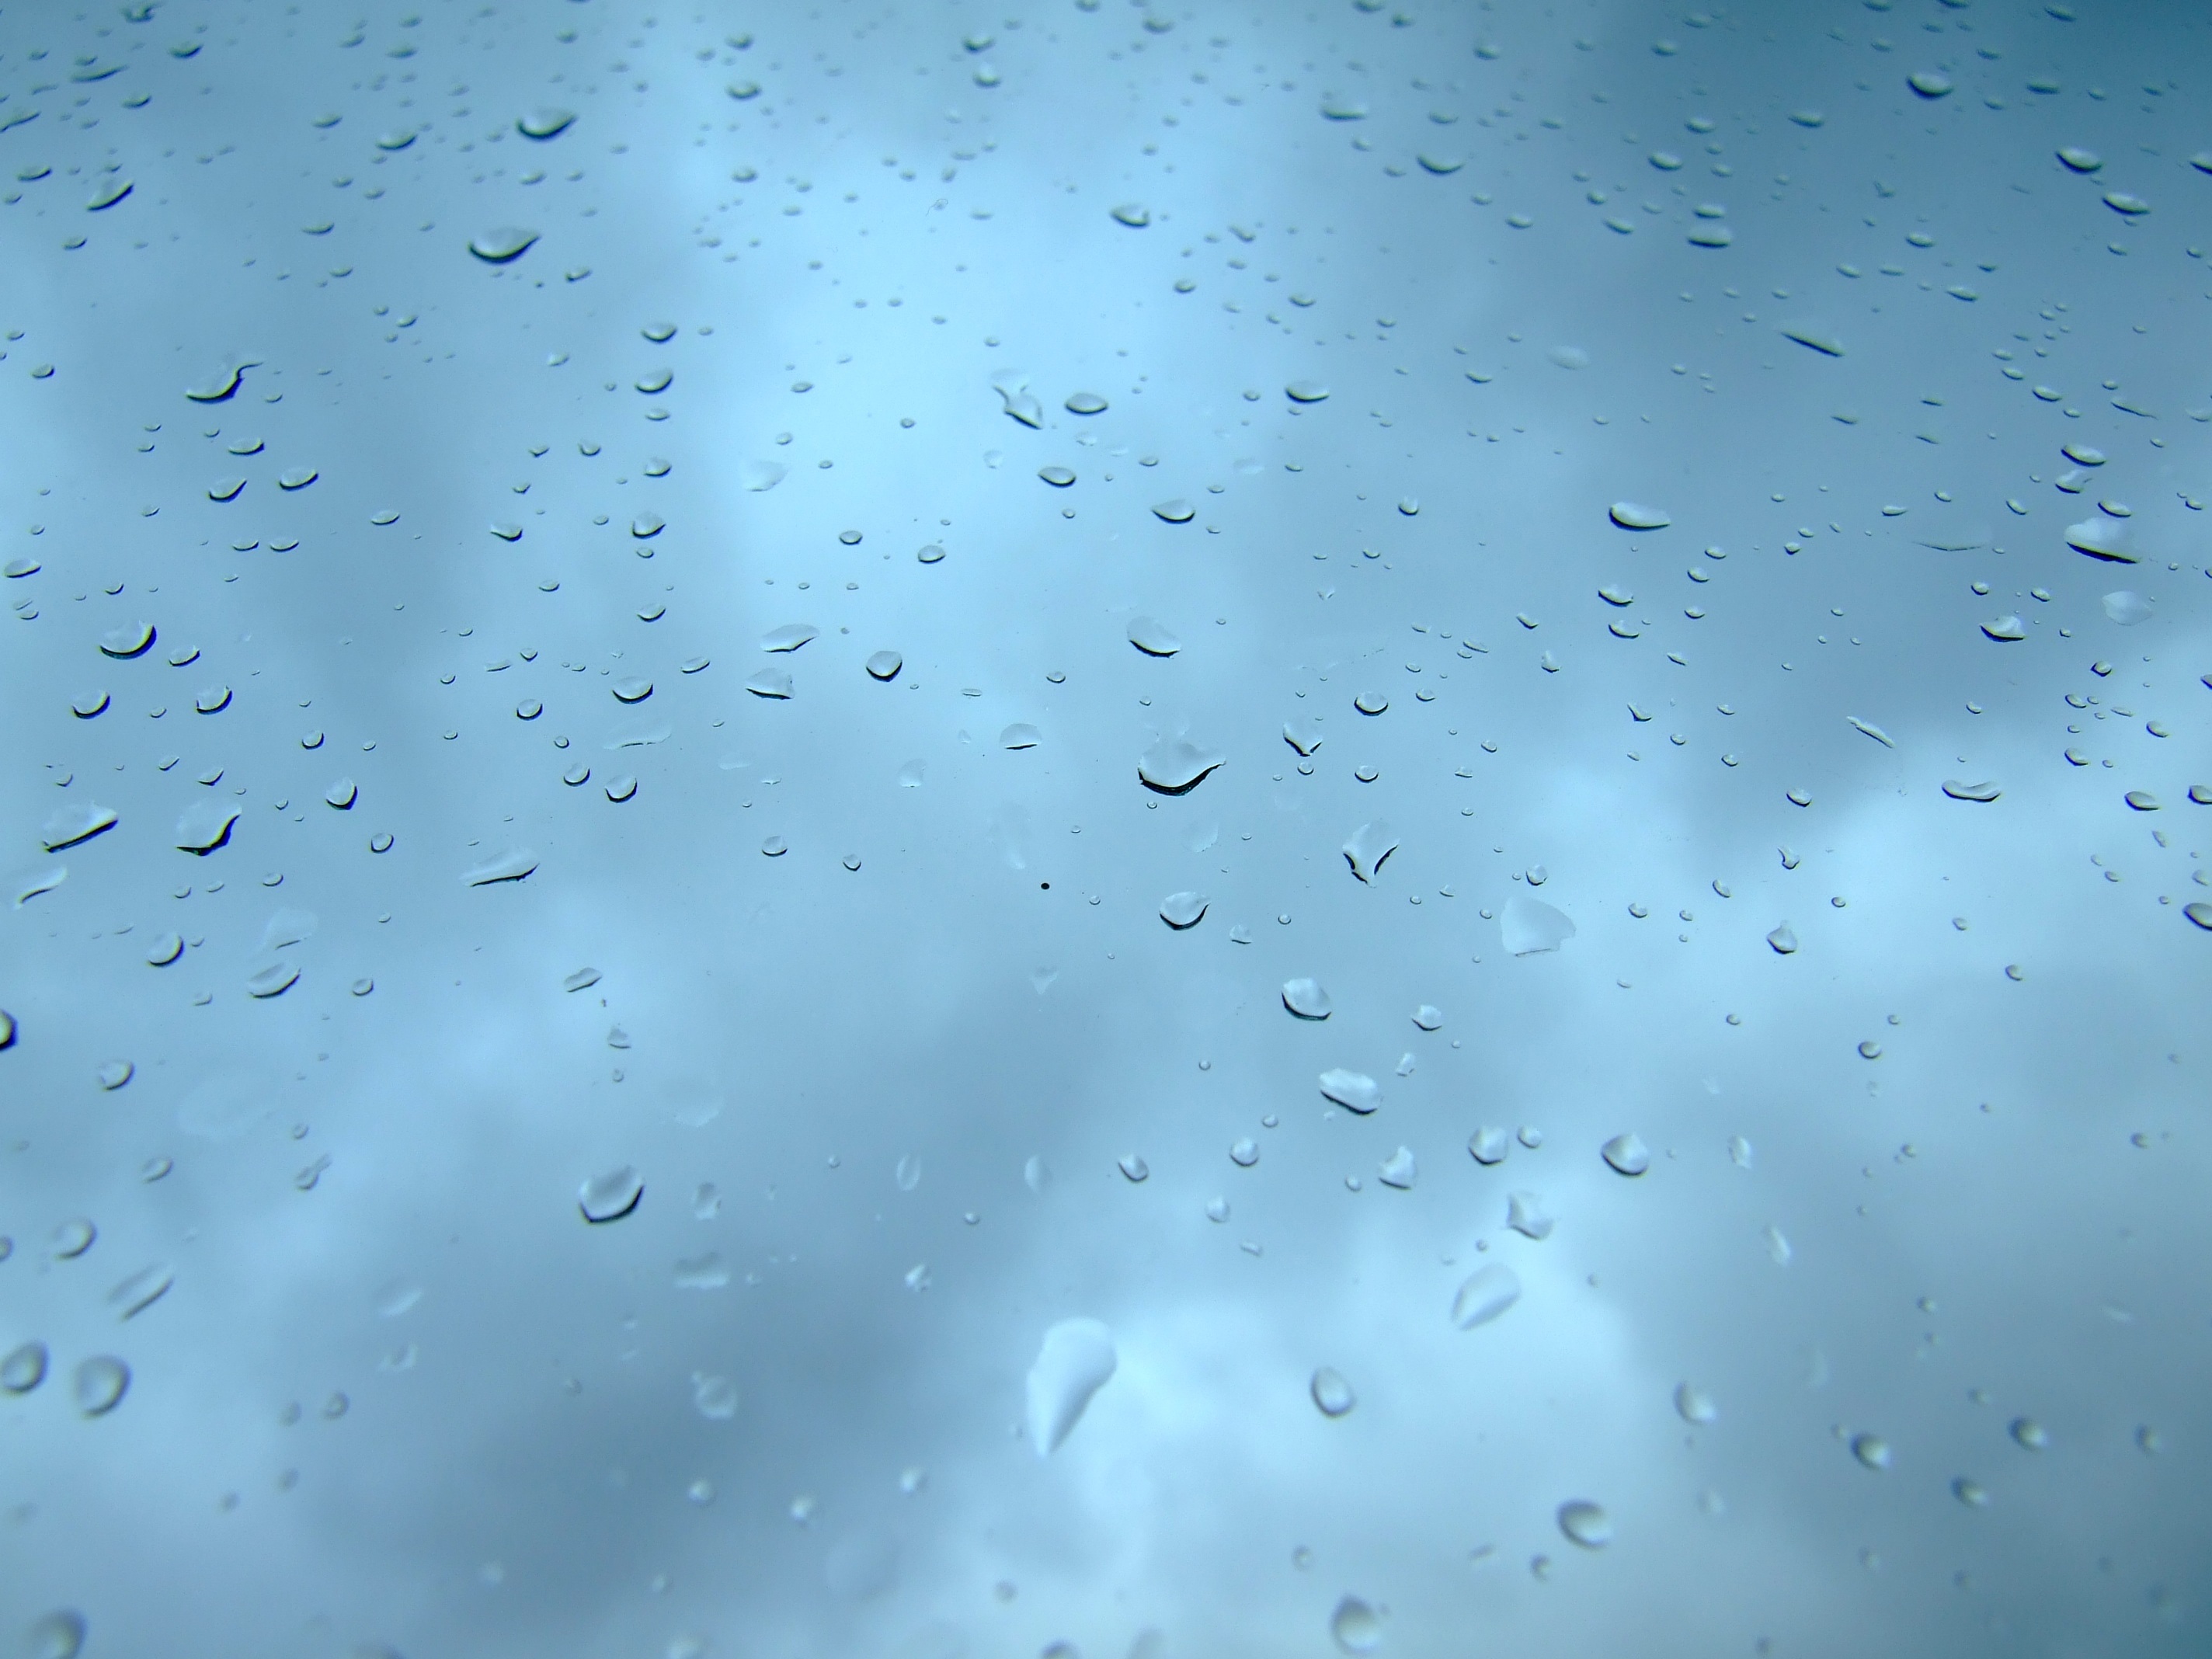
water, nature, drop, sky, rain, wave, raindrop, wet, weather, blue, drip, clouds, drop of water, freezing, rainstorm, macro photography, beaded, public record